Carl Frelinghuysen Gould

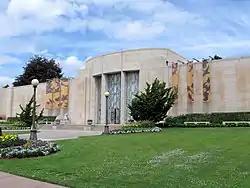
Seattle Asian Art Museum (originally Seattle Art Museum), Volunteer Park

By the 1930s, Bebb's role in Bebb and Gould declined and the firm's work began to reflect the emergence of Art Deco. This new direction was reflected in the design for the Seattle Art Museum building (1931–1933) (now the Seattle Asian Art Museum) in Volunteer Park. (The design of the front elevation reflects the influence of draftsman Walter Wurdeman who had joined Bebb and Gould after graduating from the University of Washington.) Work slowed thereafter, as the Depression limited opportunities, although the firm designed several more University of Washington buildings in this period, and, as campus architects after 1932, supervised designs by other architects. In 1933 Gould was commissioned to design a new building to house the Everett Public Library. A masterwork of early-thirties design, the new Everett Public Library opened to the public on October 3, 1934.